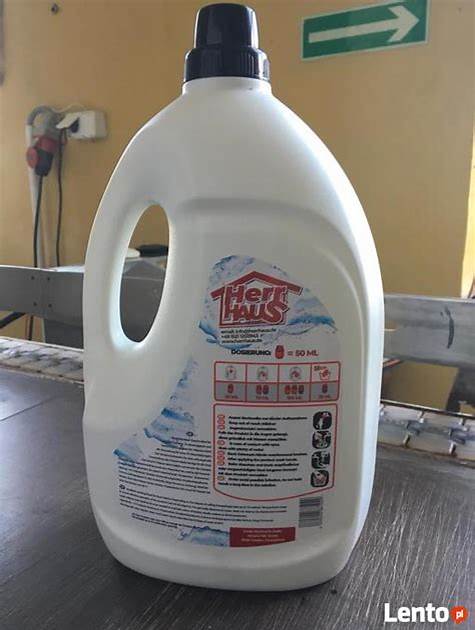
Waste category: plastic